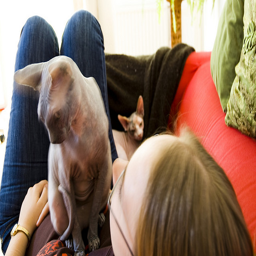
A hairless cat sitting on an owners chest in a living room.
two brown white and black cats a girl and a red couch
A WOMAN SITTING WITH SOME CREEPY HAIRLESS CATS
Two hairless cats are sitting on a woman.
A pair of hairless cats share the sofa with their owner.